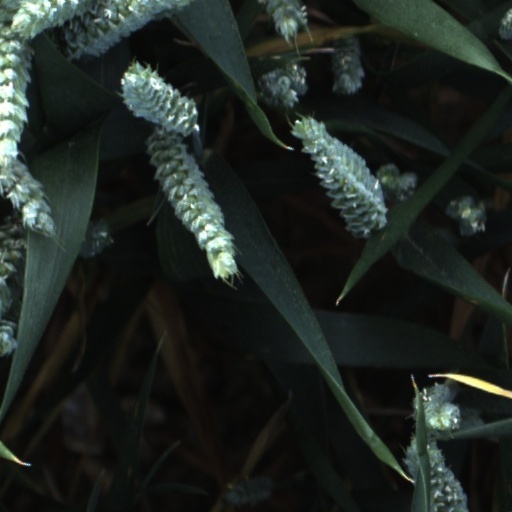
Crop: wheat